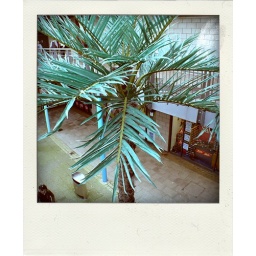
Saturday night beneath the plastic palm trees dancing to the rhythm of the Guns Of Navarone